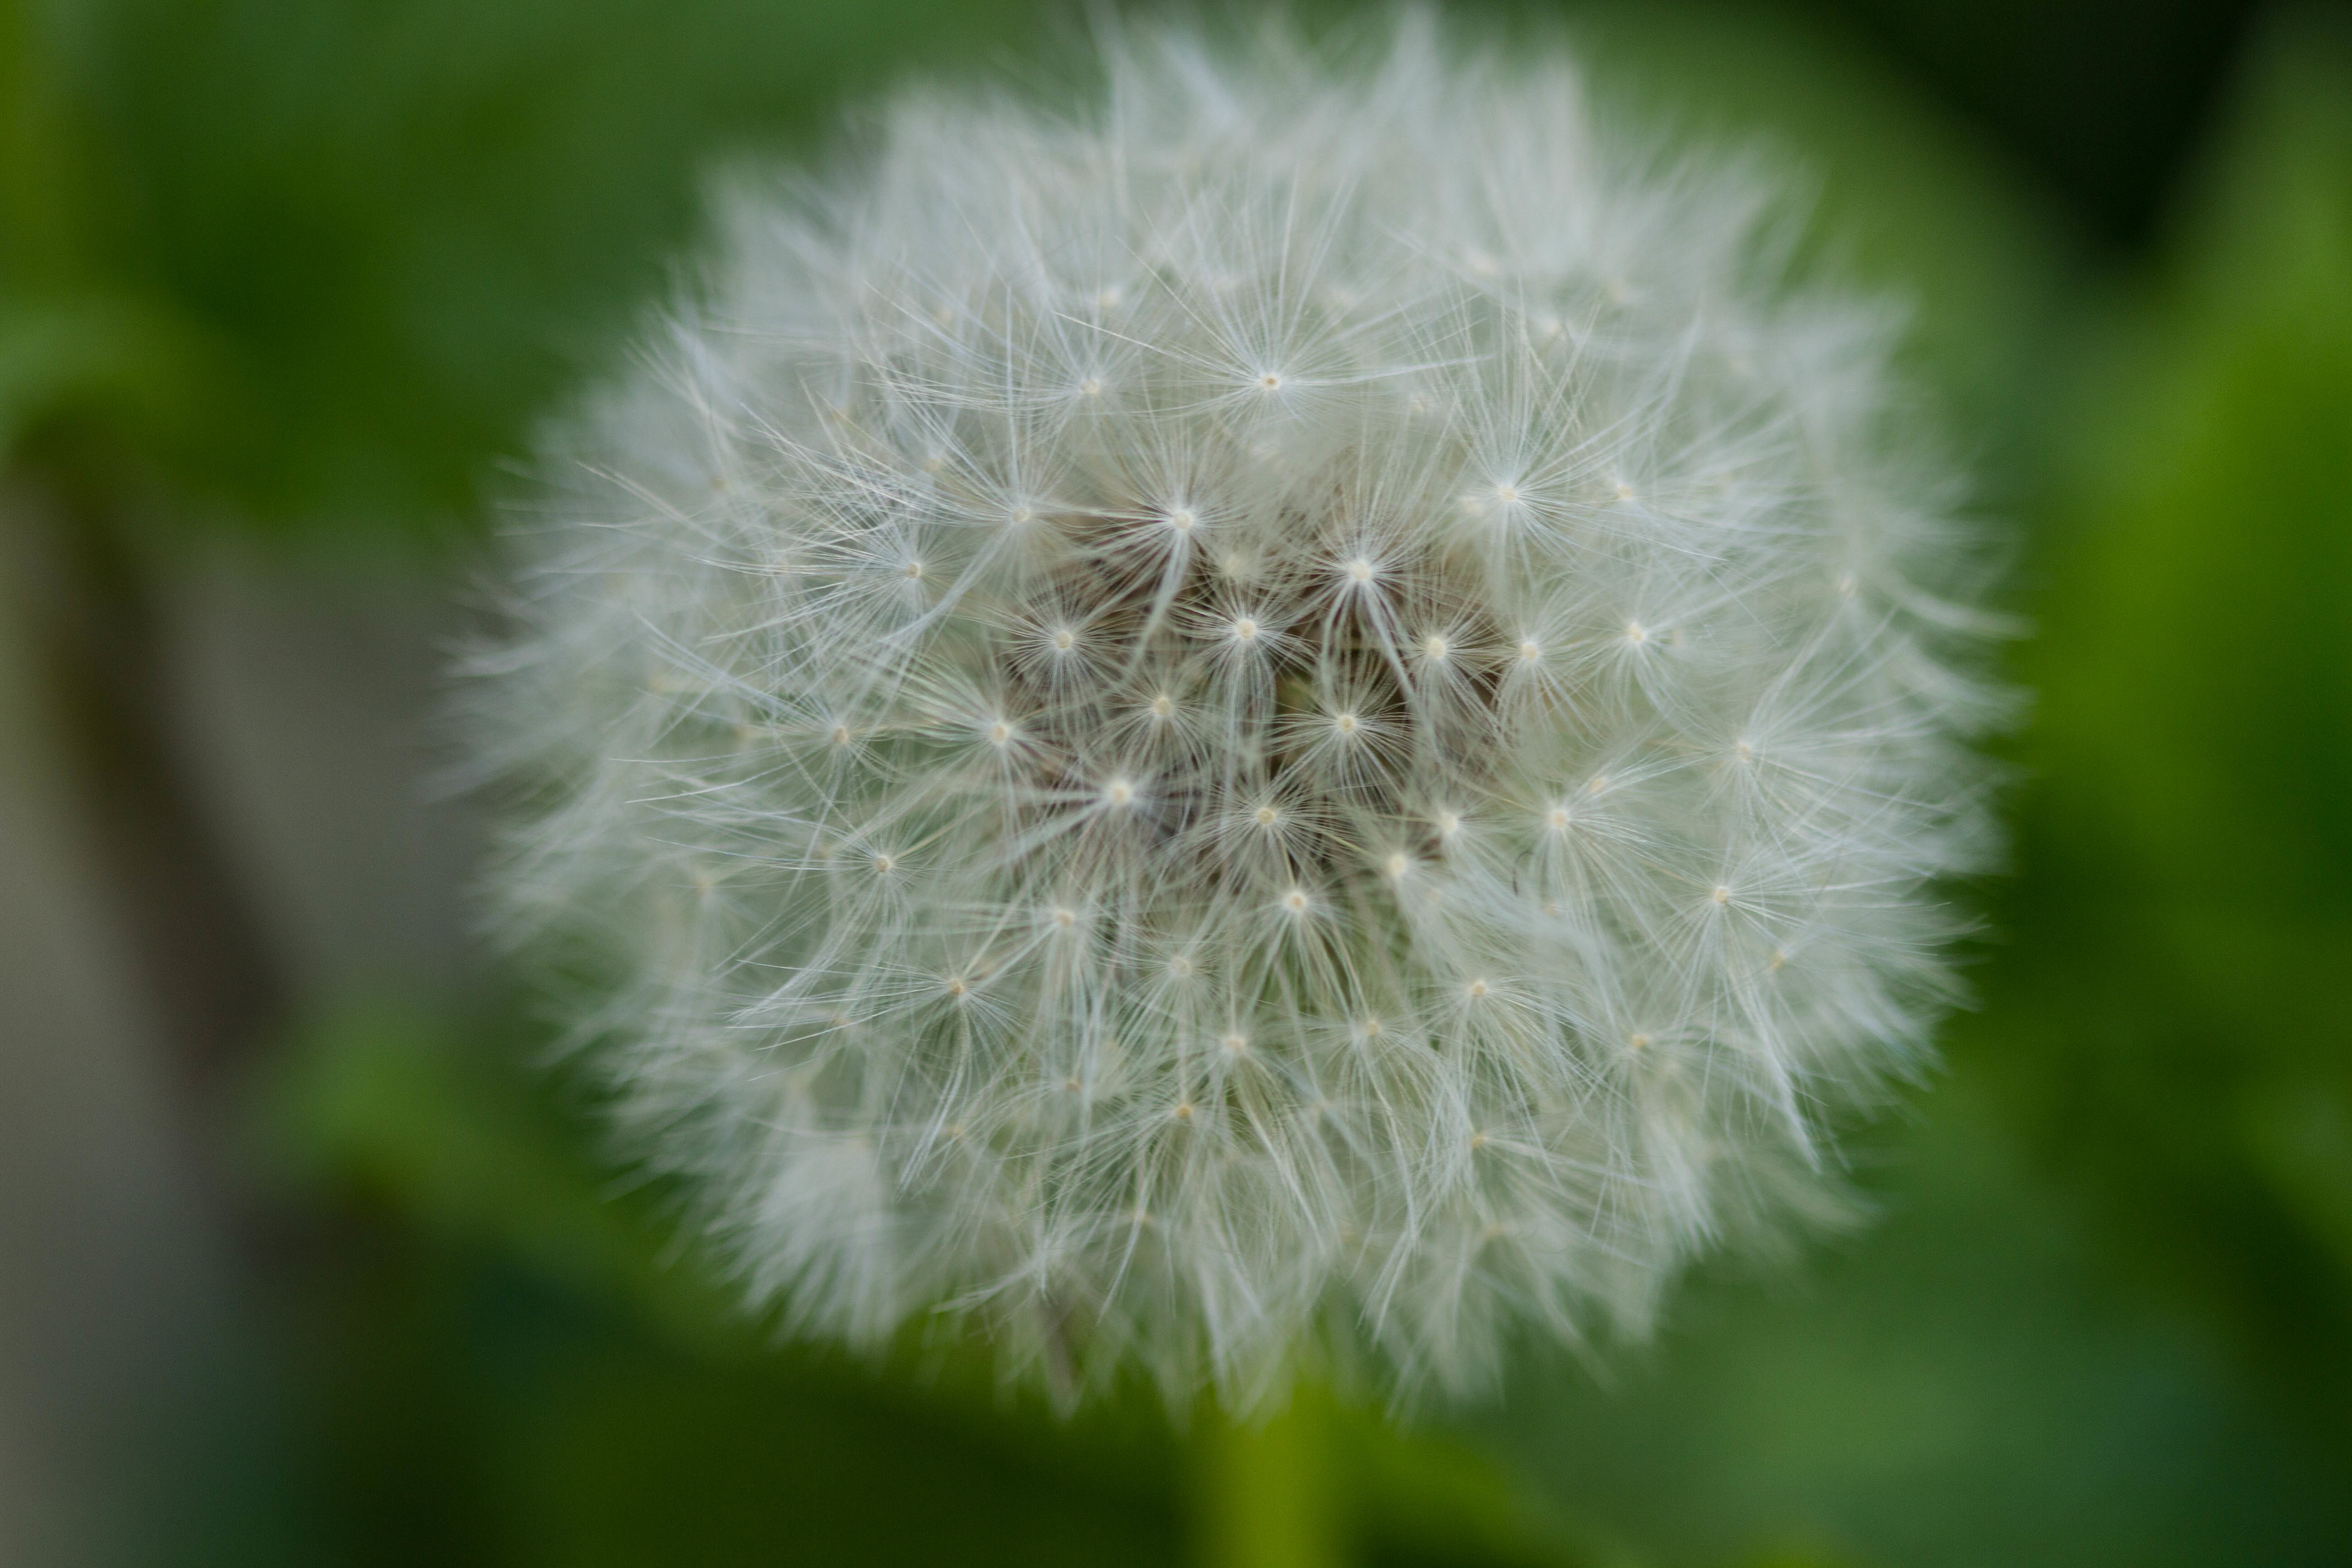
nature, grass, plant, field, photography, meadow, dandelion, flower, petal, green, botany, flora, wildflower, close up, macro photography, flowering plant, daisy family, plant stem, land plant